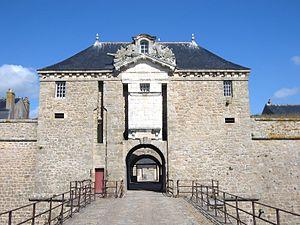
La Citadelle de Port-Louis est une citadelle construite au XVIᵉ siècle par les Espagnols, puis modifiée au XVIIᵉ siècle par les Français. Elle est située dans la ville de Port-Louis en France, et ferme l'accès de la rade de Lorient. Elle abrite actuellement un musée de la compagnie des Indes, le musée national de la Marine et des annexes consacrées au sauvetage en mer.